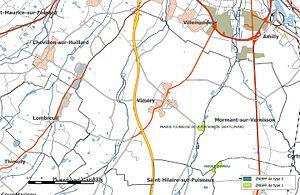
Carte des Zones naturelles d'intérêt écologique faunistique et Floristique (ZNIEFF) de la commune de fr:Vimory.
Vimory est une commune française, située dans le département du Loiret en région Centre-Val de Loire.